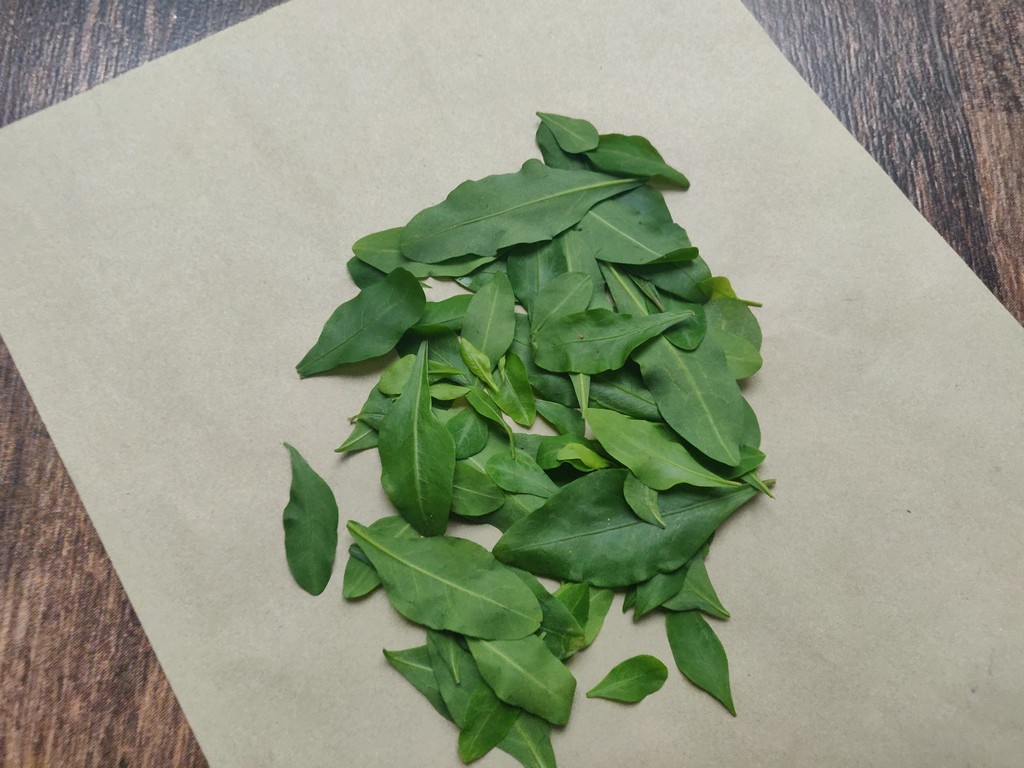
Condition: Healthy
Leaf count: multiple
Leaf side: unknown